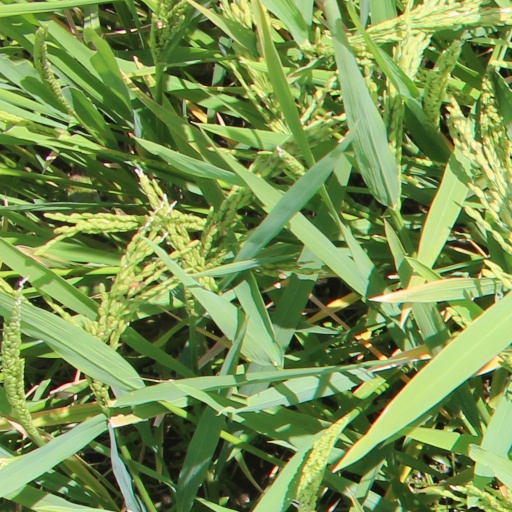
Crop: rice